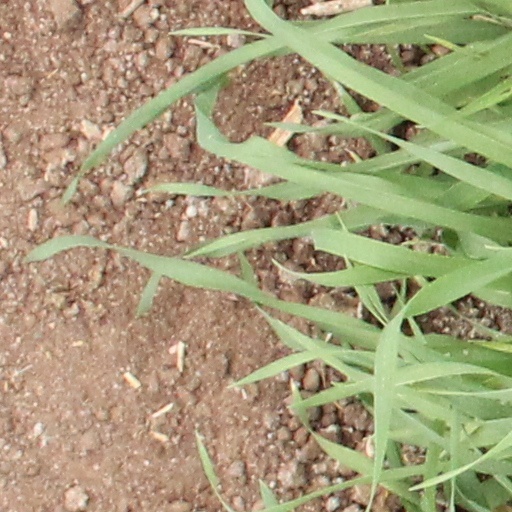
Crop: wheat